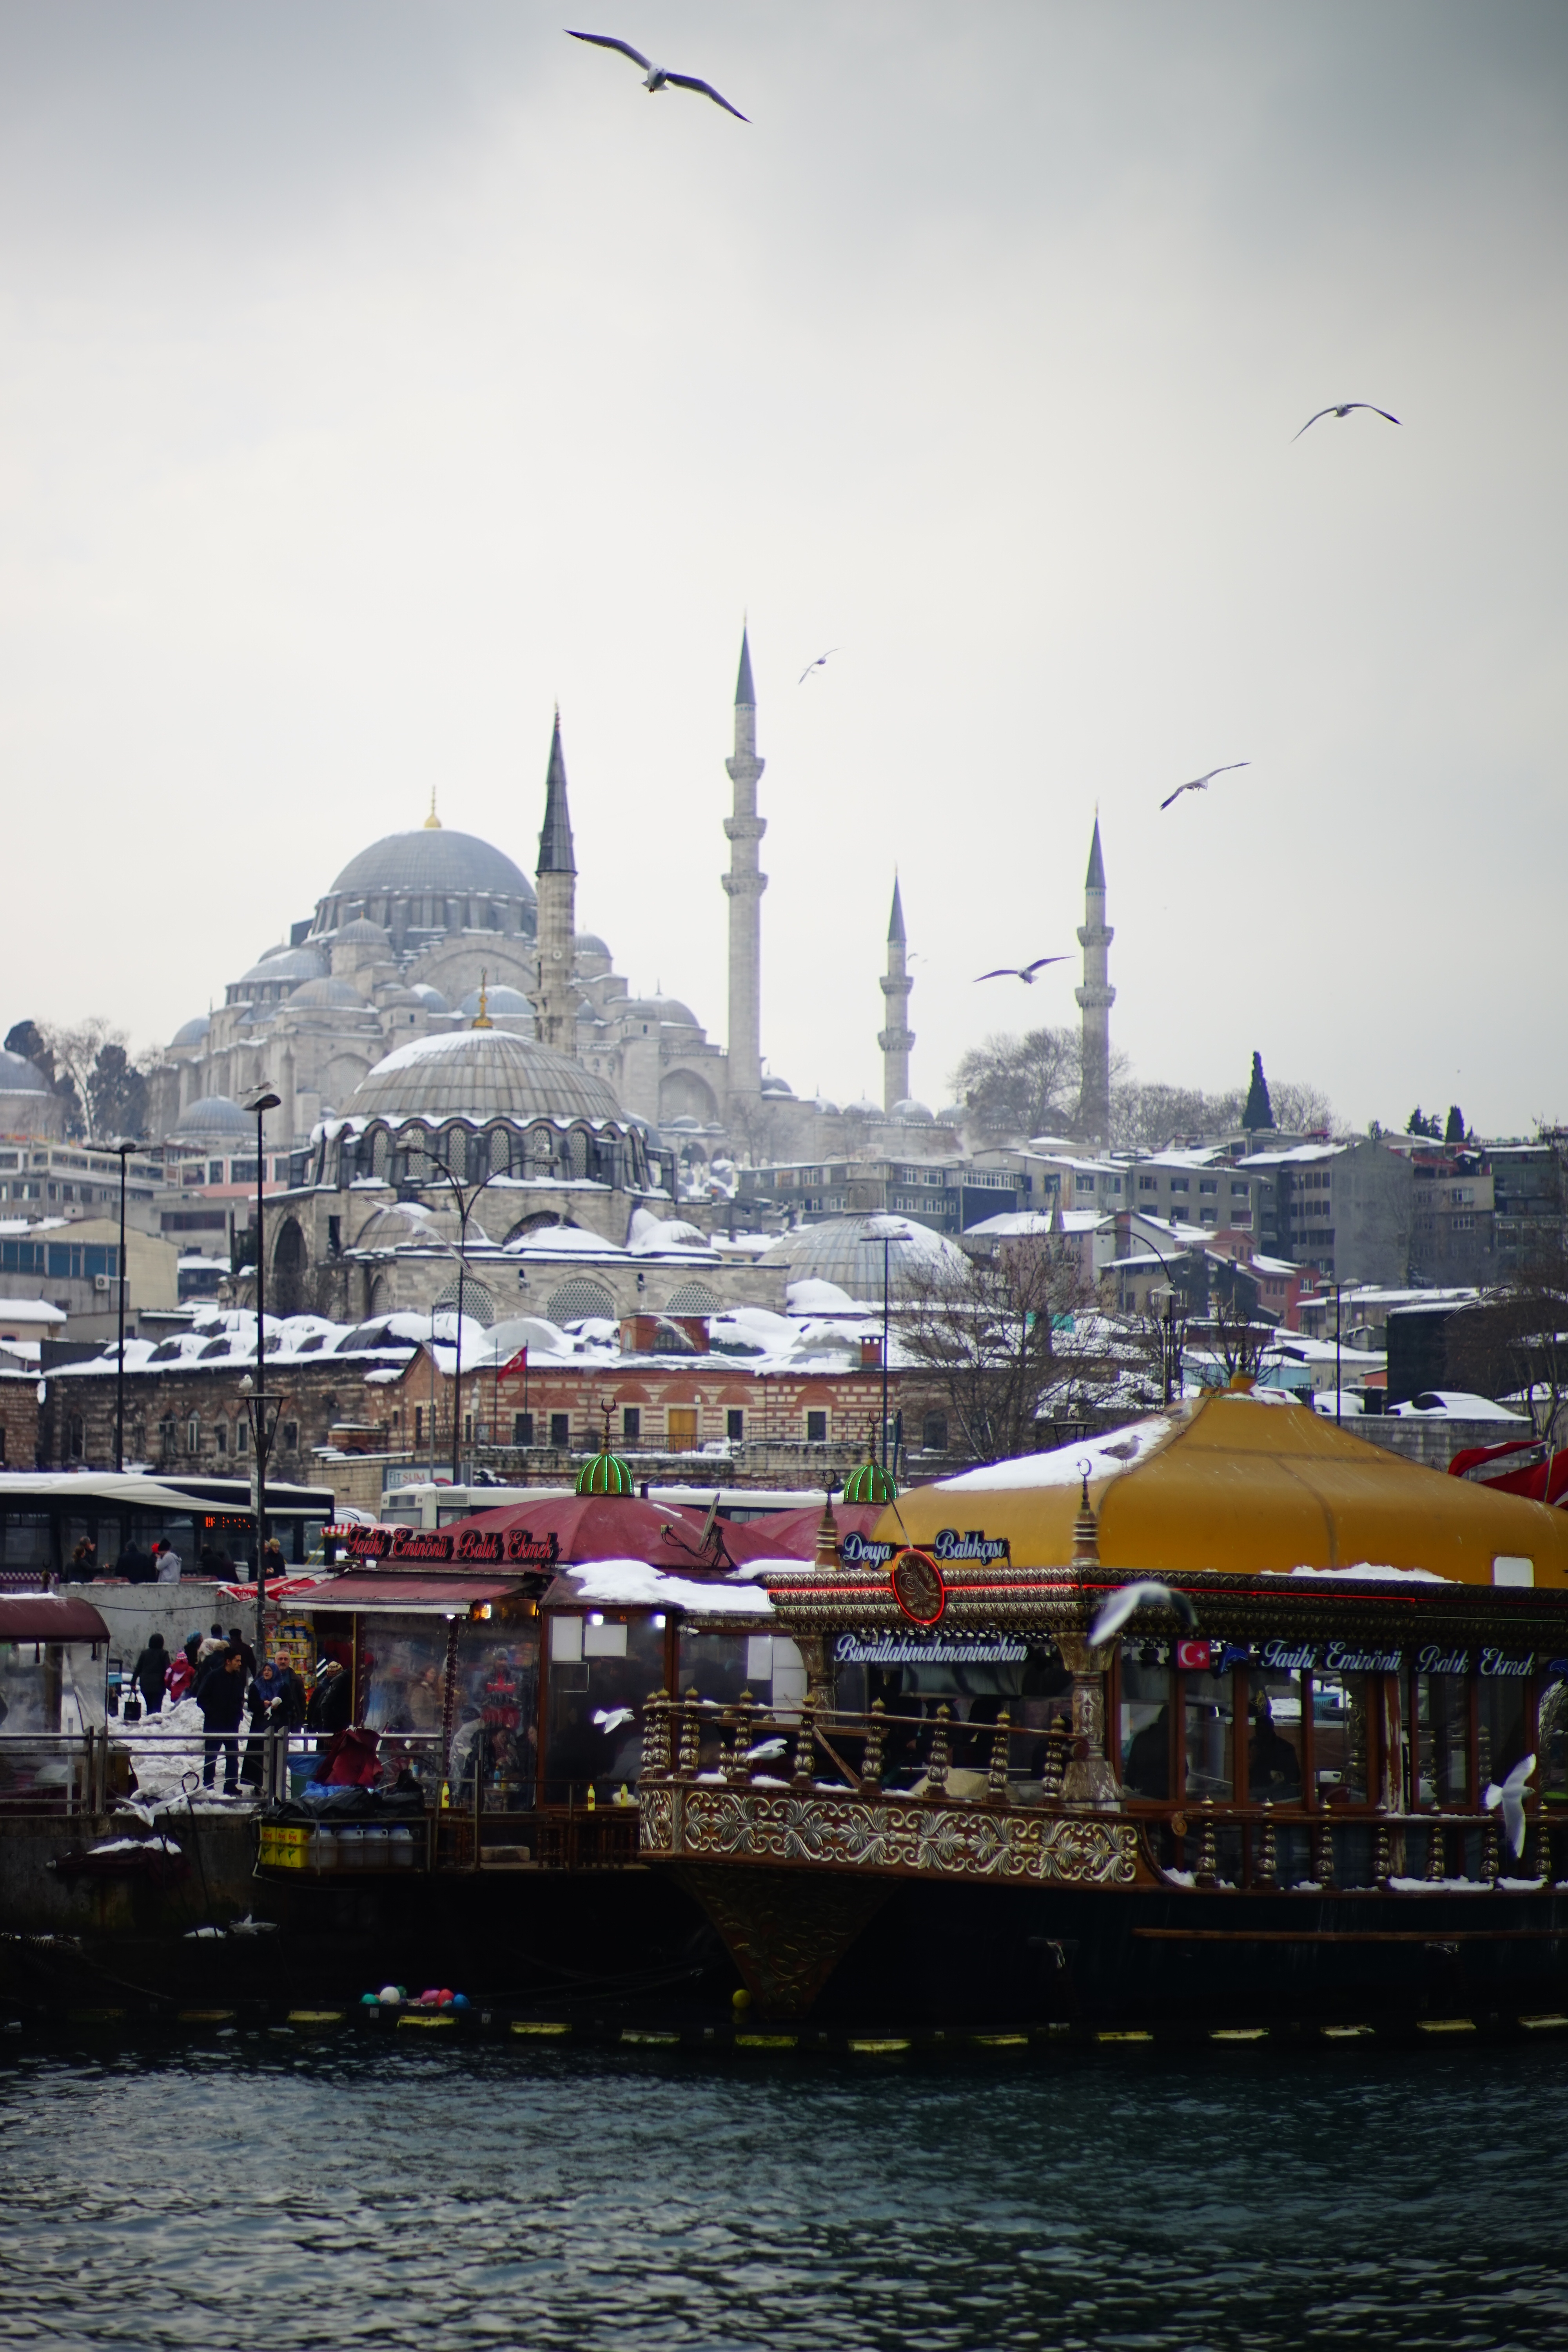
sea, coast, snow, boat, skyline, city, river, cityscape, vehicle, harbor, tourism, boating, turkey, mosque, watercraft, passenger ship